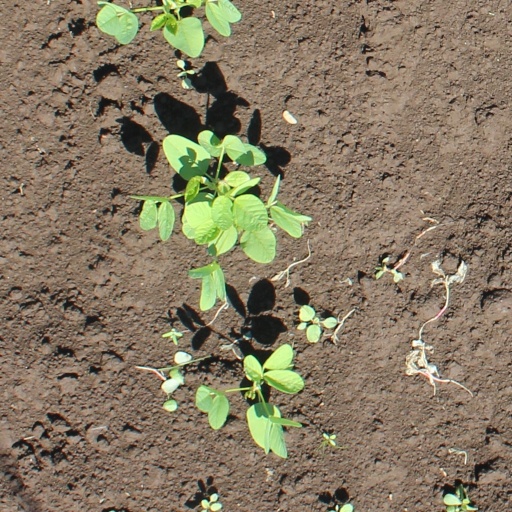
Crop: soybean